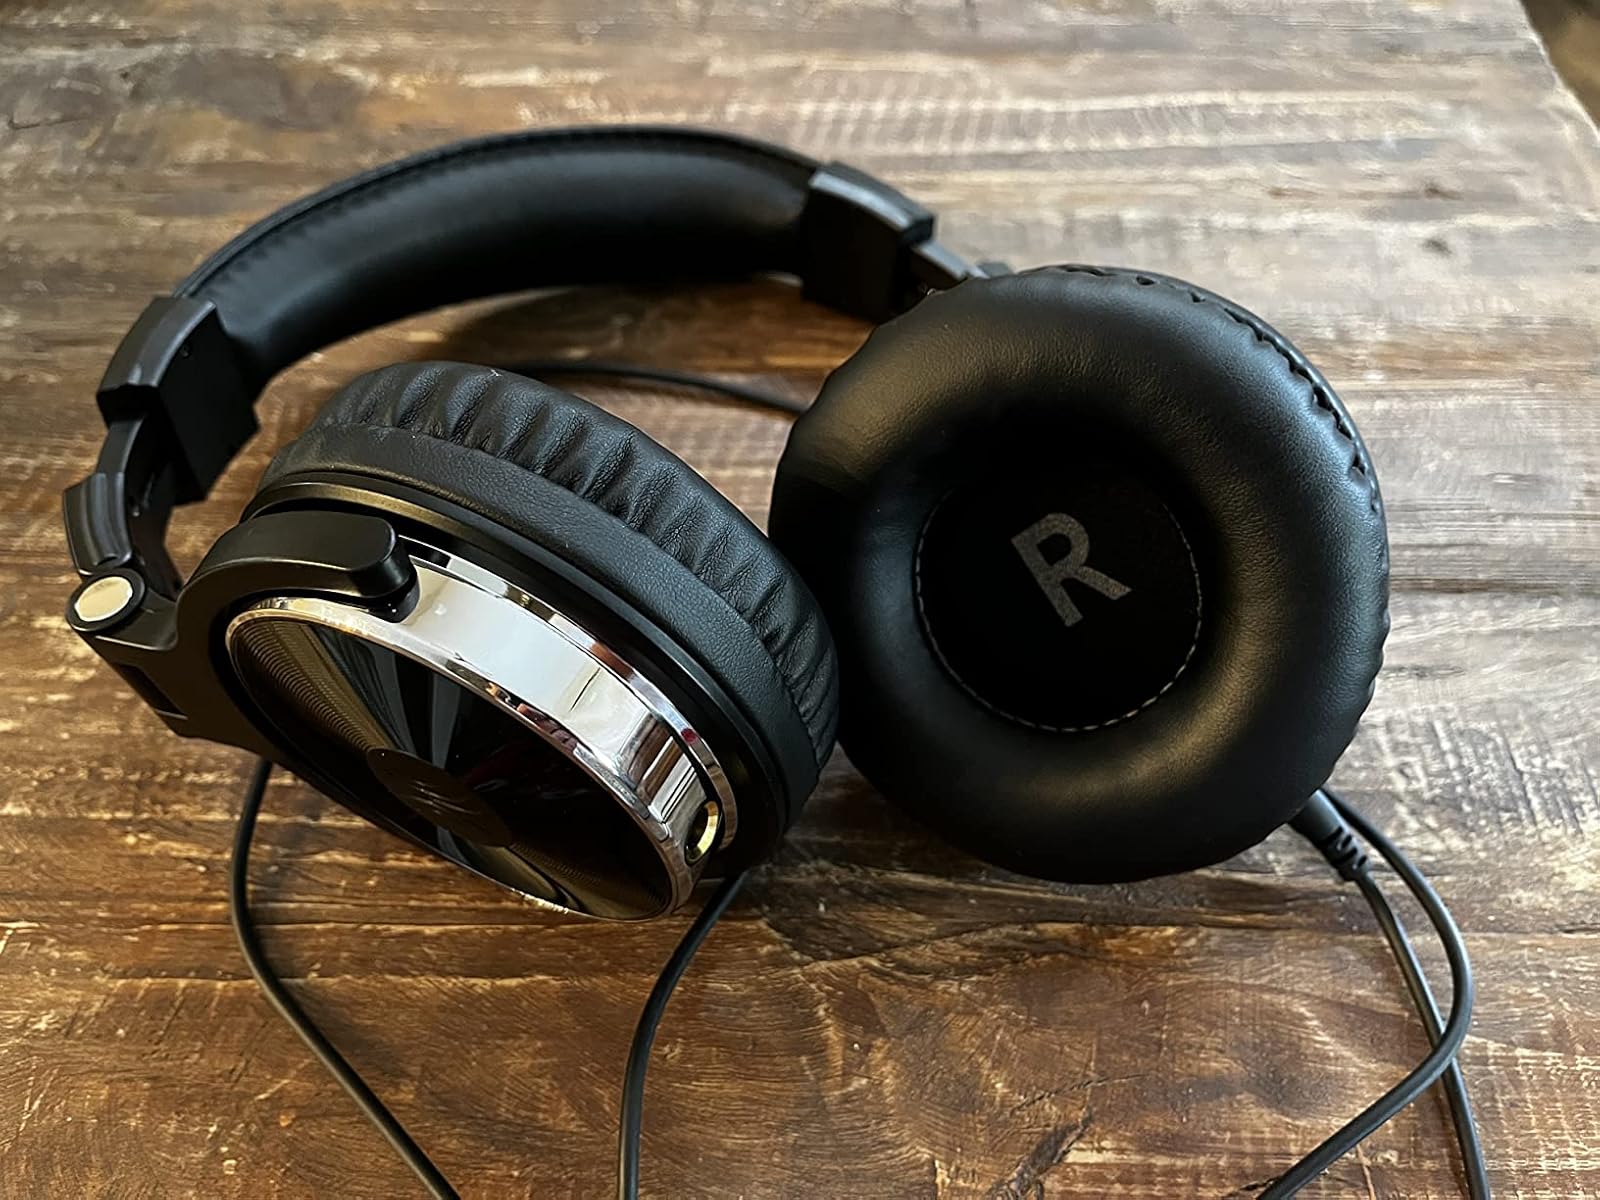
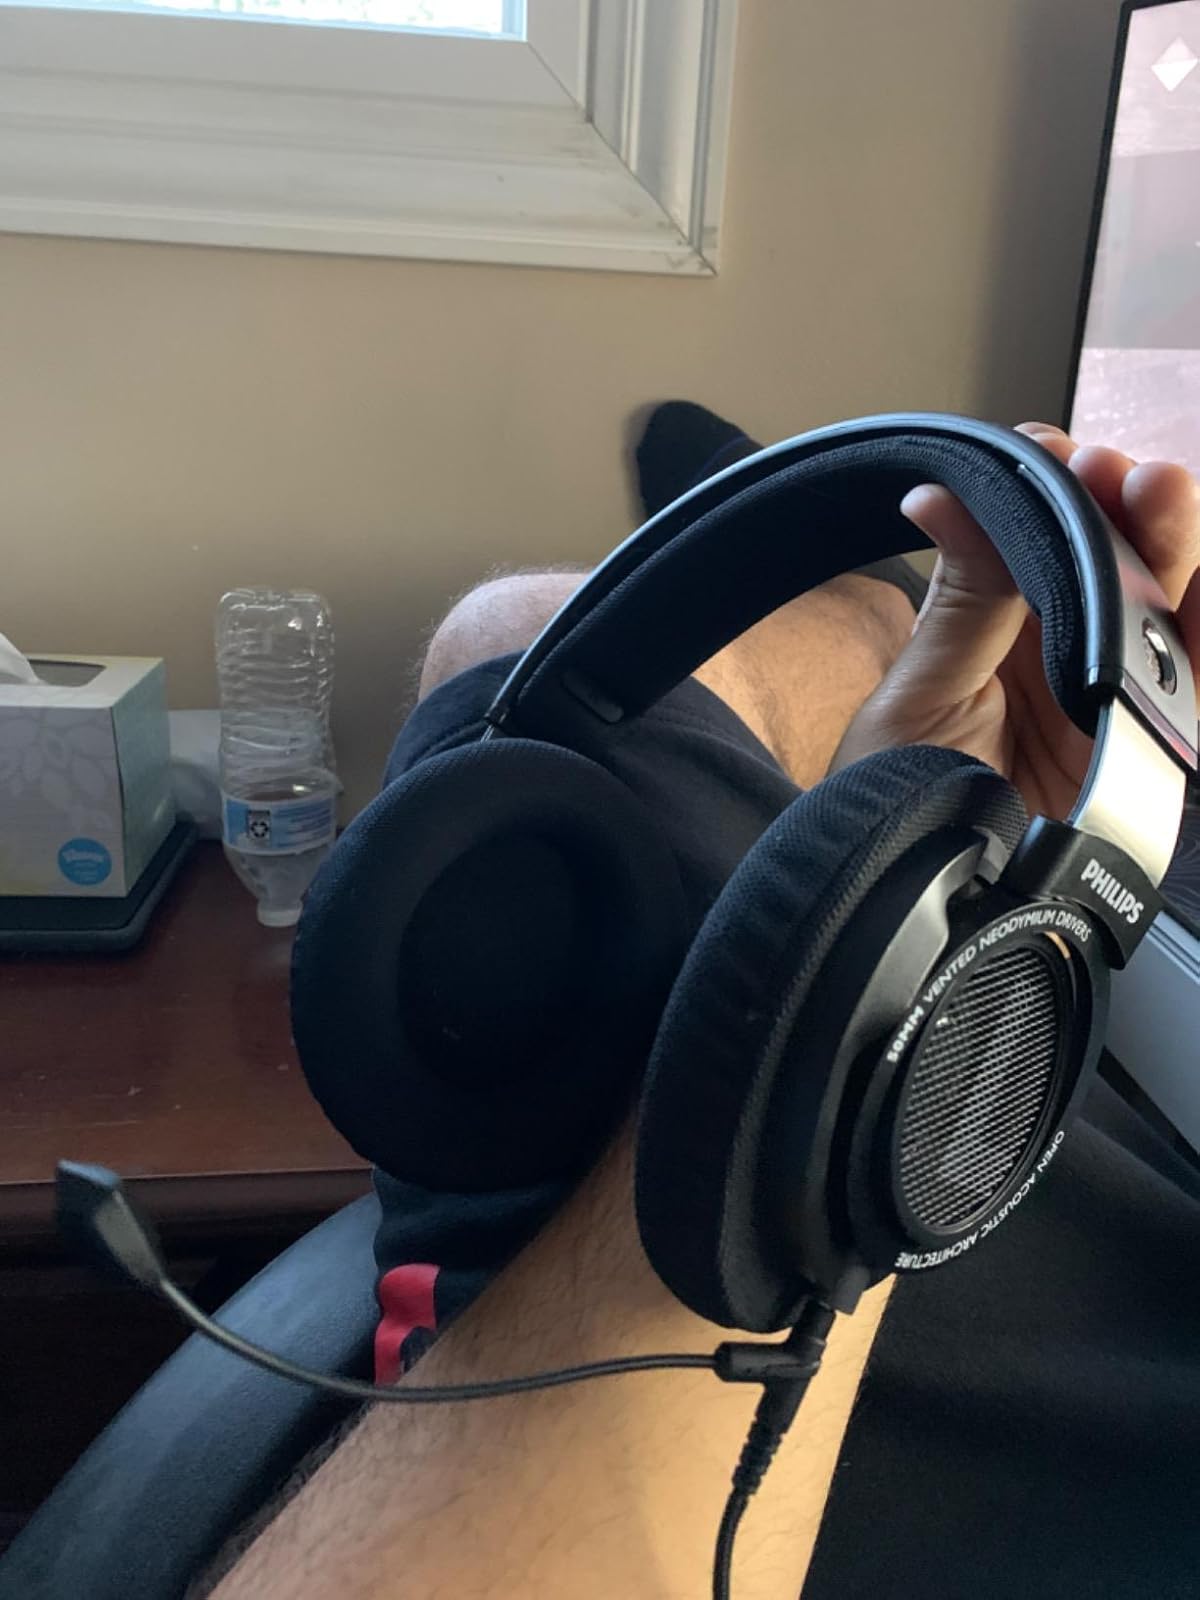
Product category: headphones
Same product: no